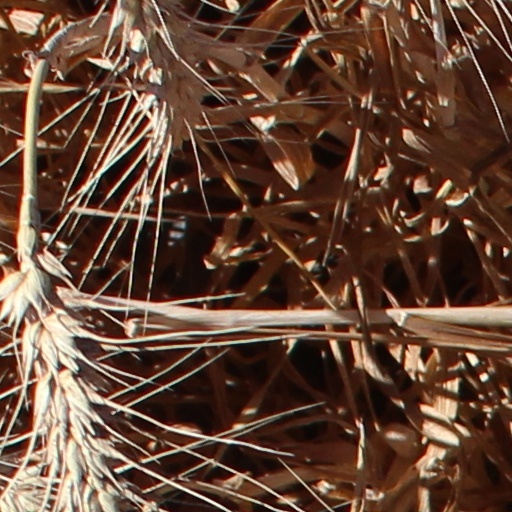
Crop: wheat